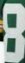
Number: 8